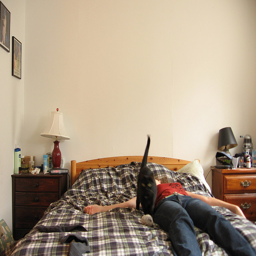
A man laying on a bed next to a cat.
Person laying on plaid bed while cat walks by.
A cat standing next to a person lying on a bed.
A person relaxing in a bed alongside a black cat.
a cat standing on a bed next to a person